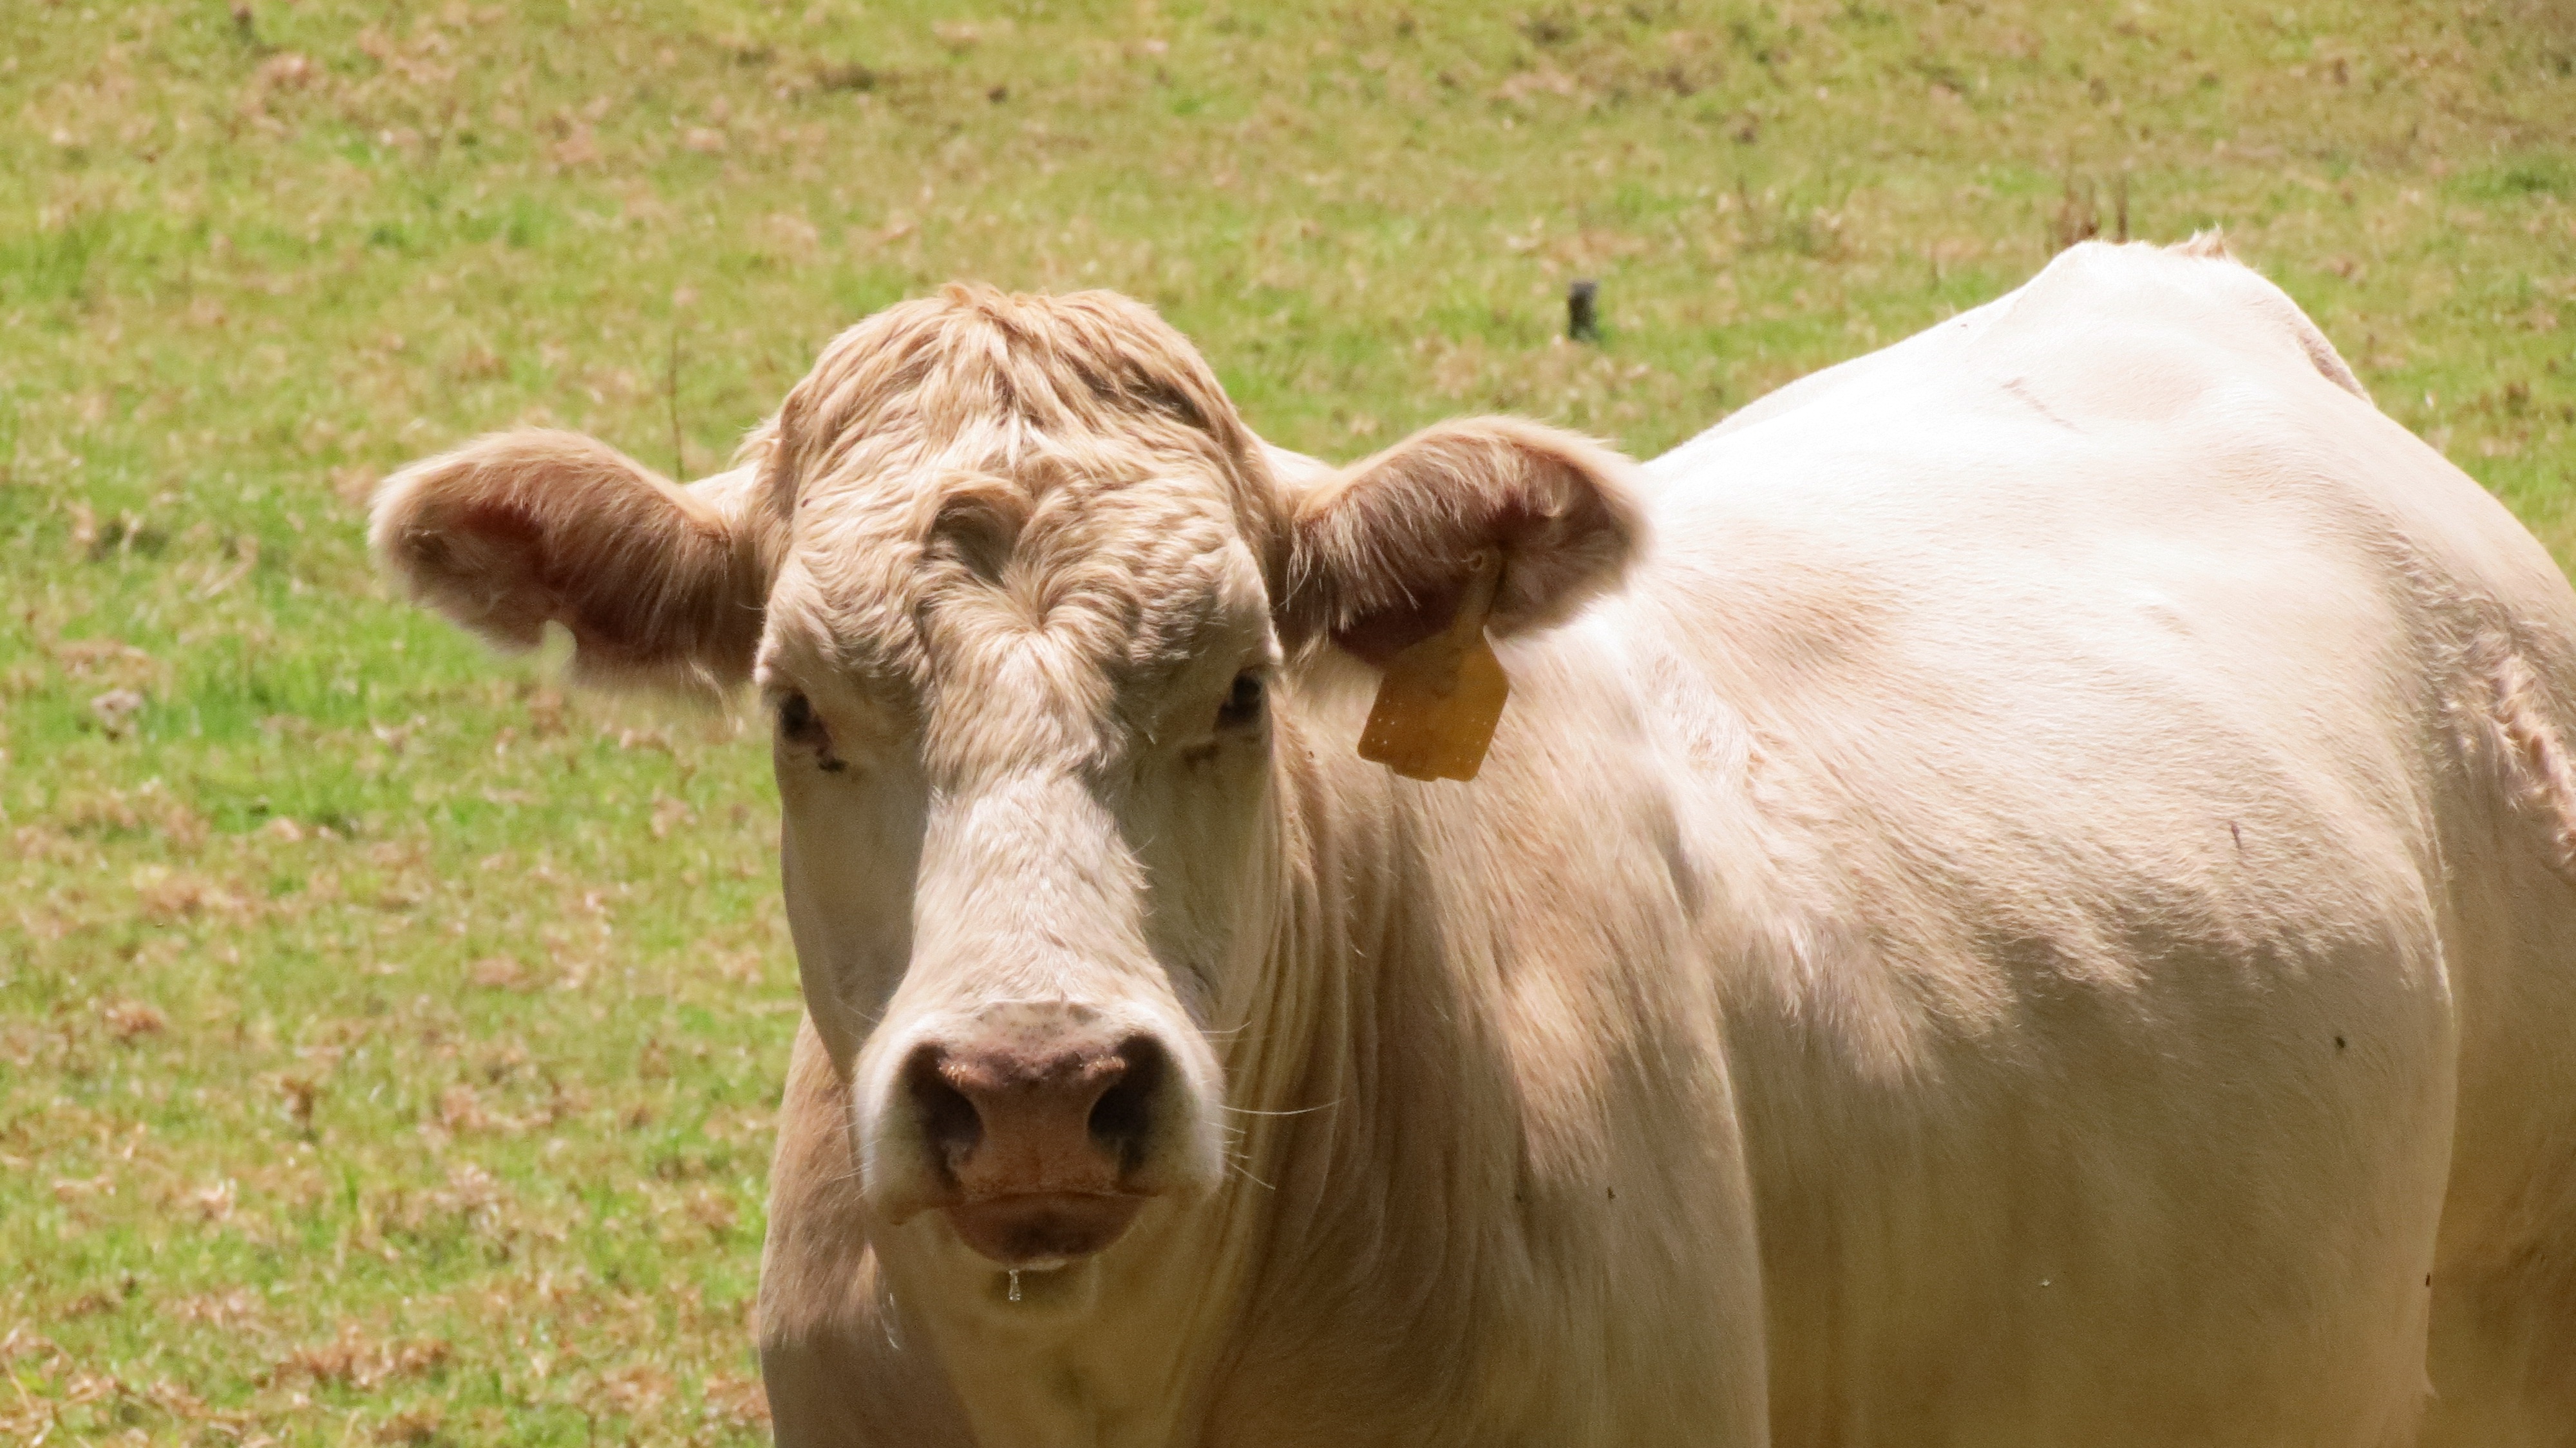
grass, field, farm, meadow, animal, country, wildlife, cow, cattle, farming, pasture, grazing, livestock, ranch, mammal, beef, fauna, bull, vertebrate, ox, rural area, dairy cow, cattle like mammal, texas longhorn